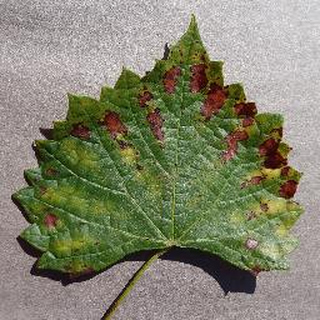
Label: grape_esca_black_measles